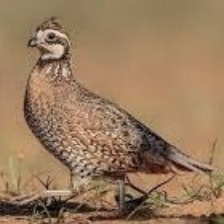
Species: MASKED BOBWHITE
Scientific name: COLINUS VIRGINIANUS RIDGWAYI
ImageNet parent category: quail